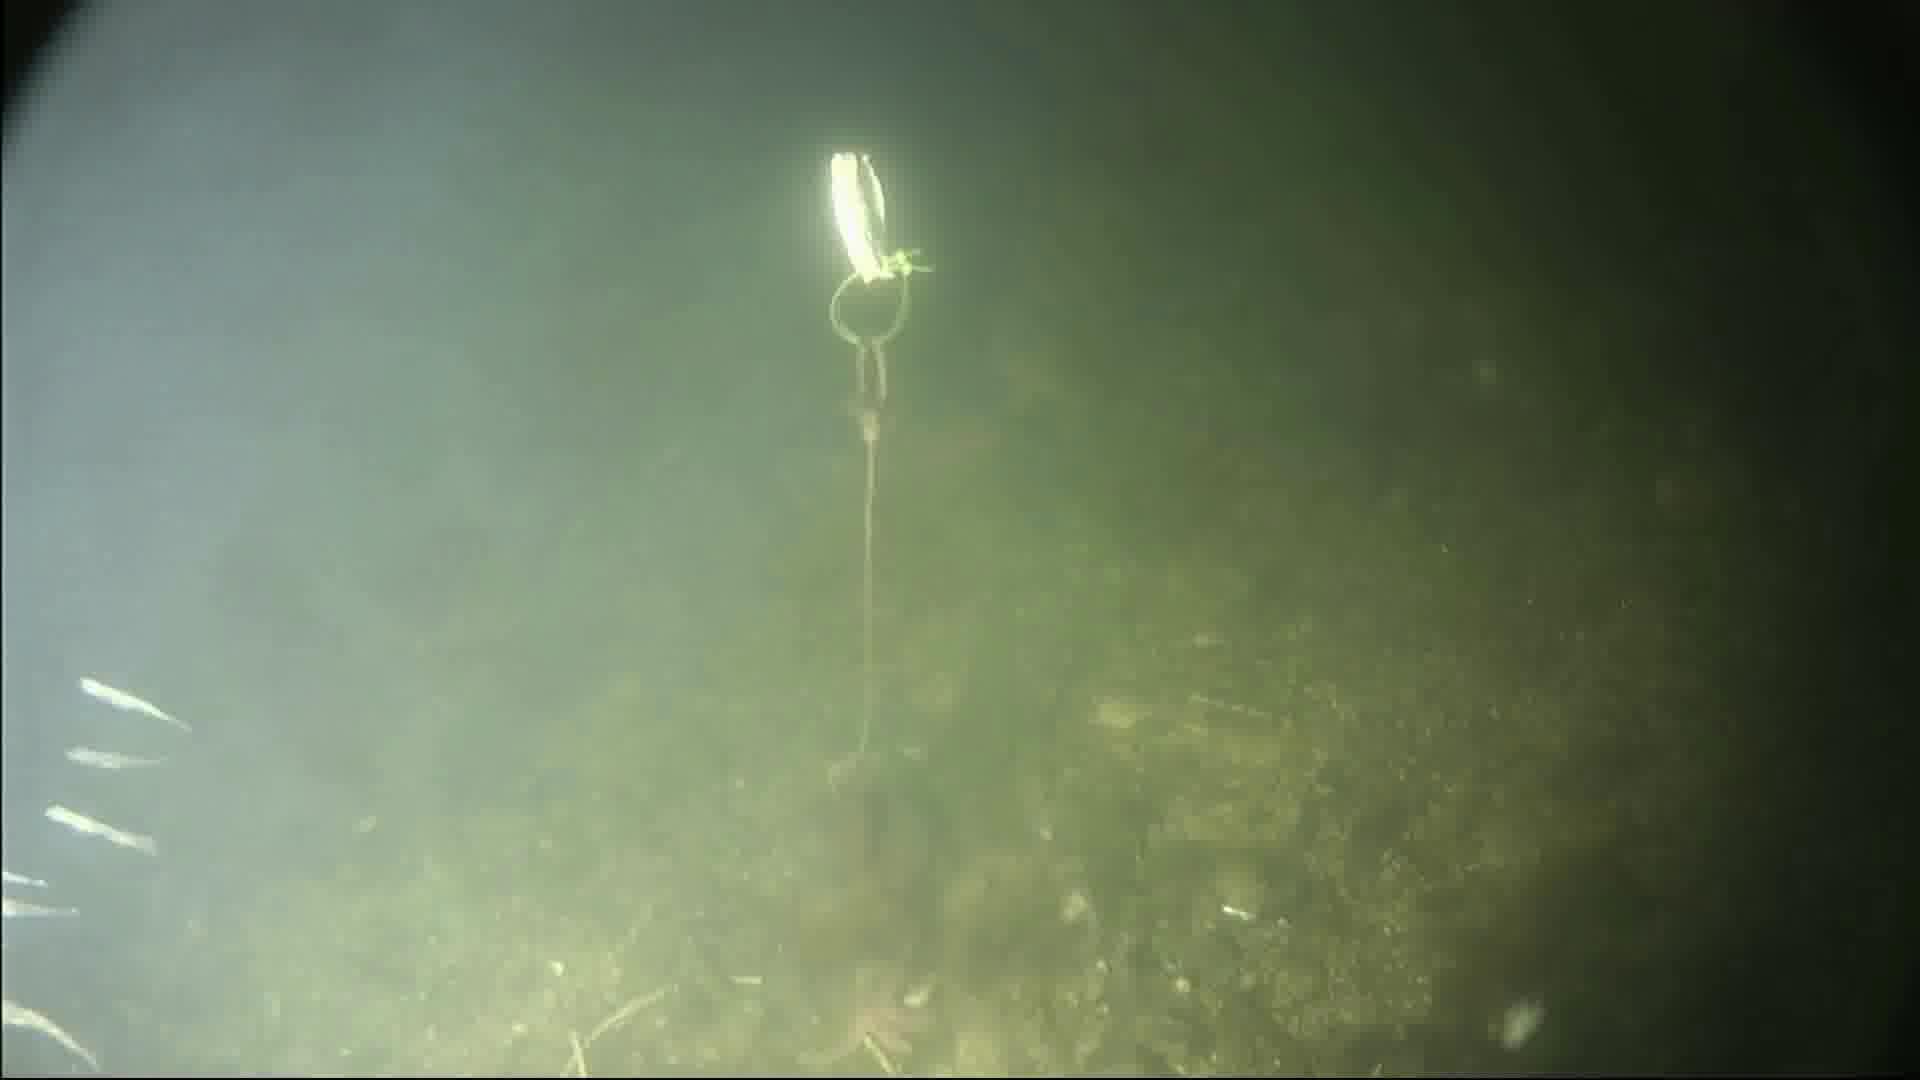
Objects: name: starfish
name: crab
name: small_fish